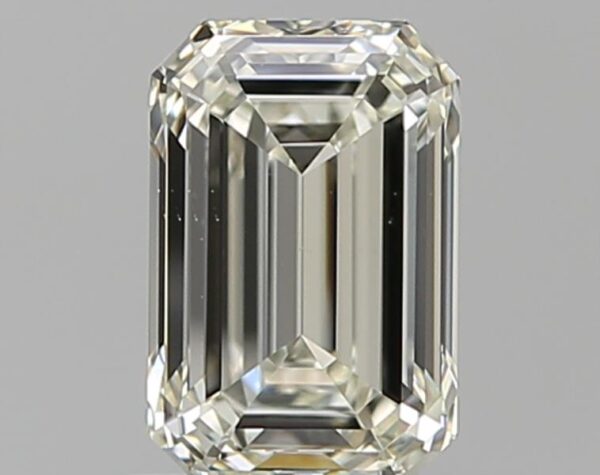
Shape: emerald
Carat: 1.01
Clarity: VS1
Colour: L
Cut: EX
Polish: EX
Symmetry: EX
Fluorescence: N
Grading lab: GIA
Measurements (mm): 6.86 x 4.57 x 3.13